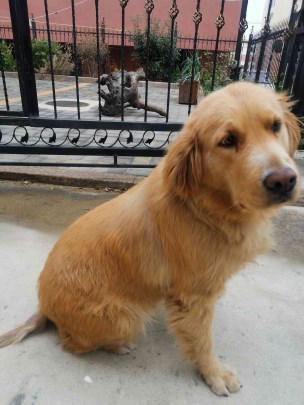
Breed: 5355-n000126-golden_retriever